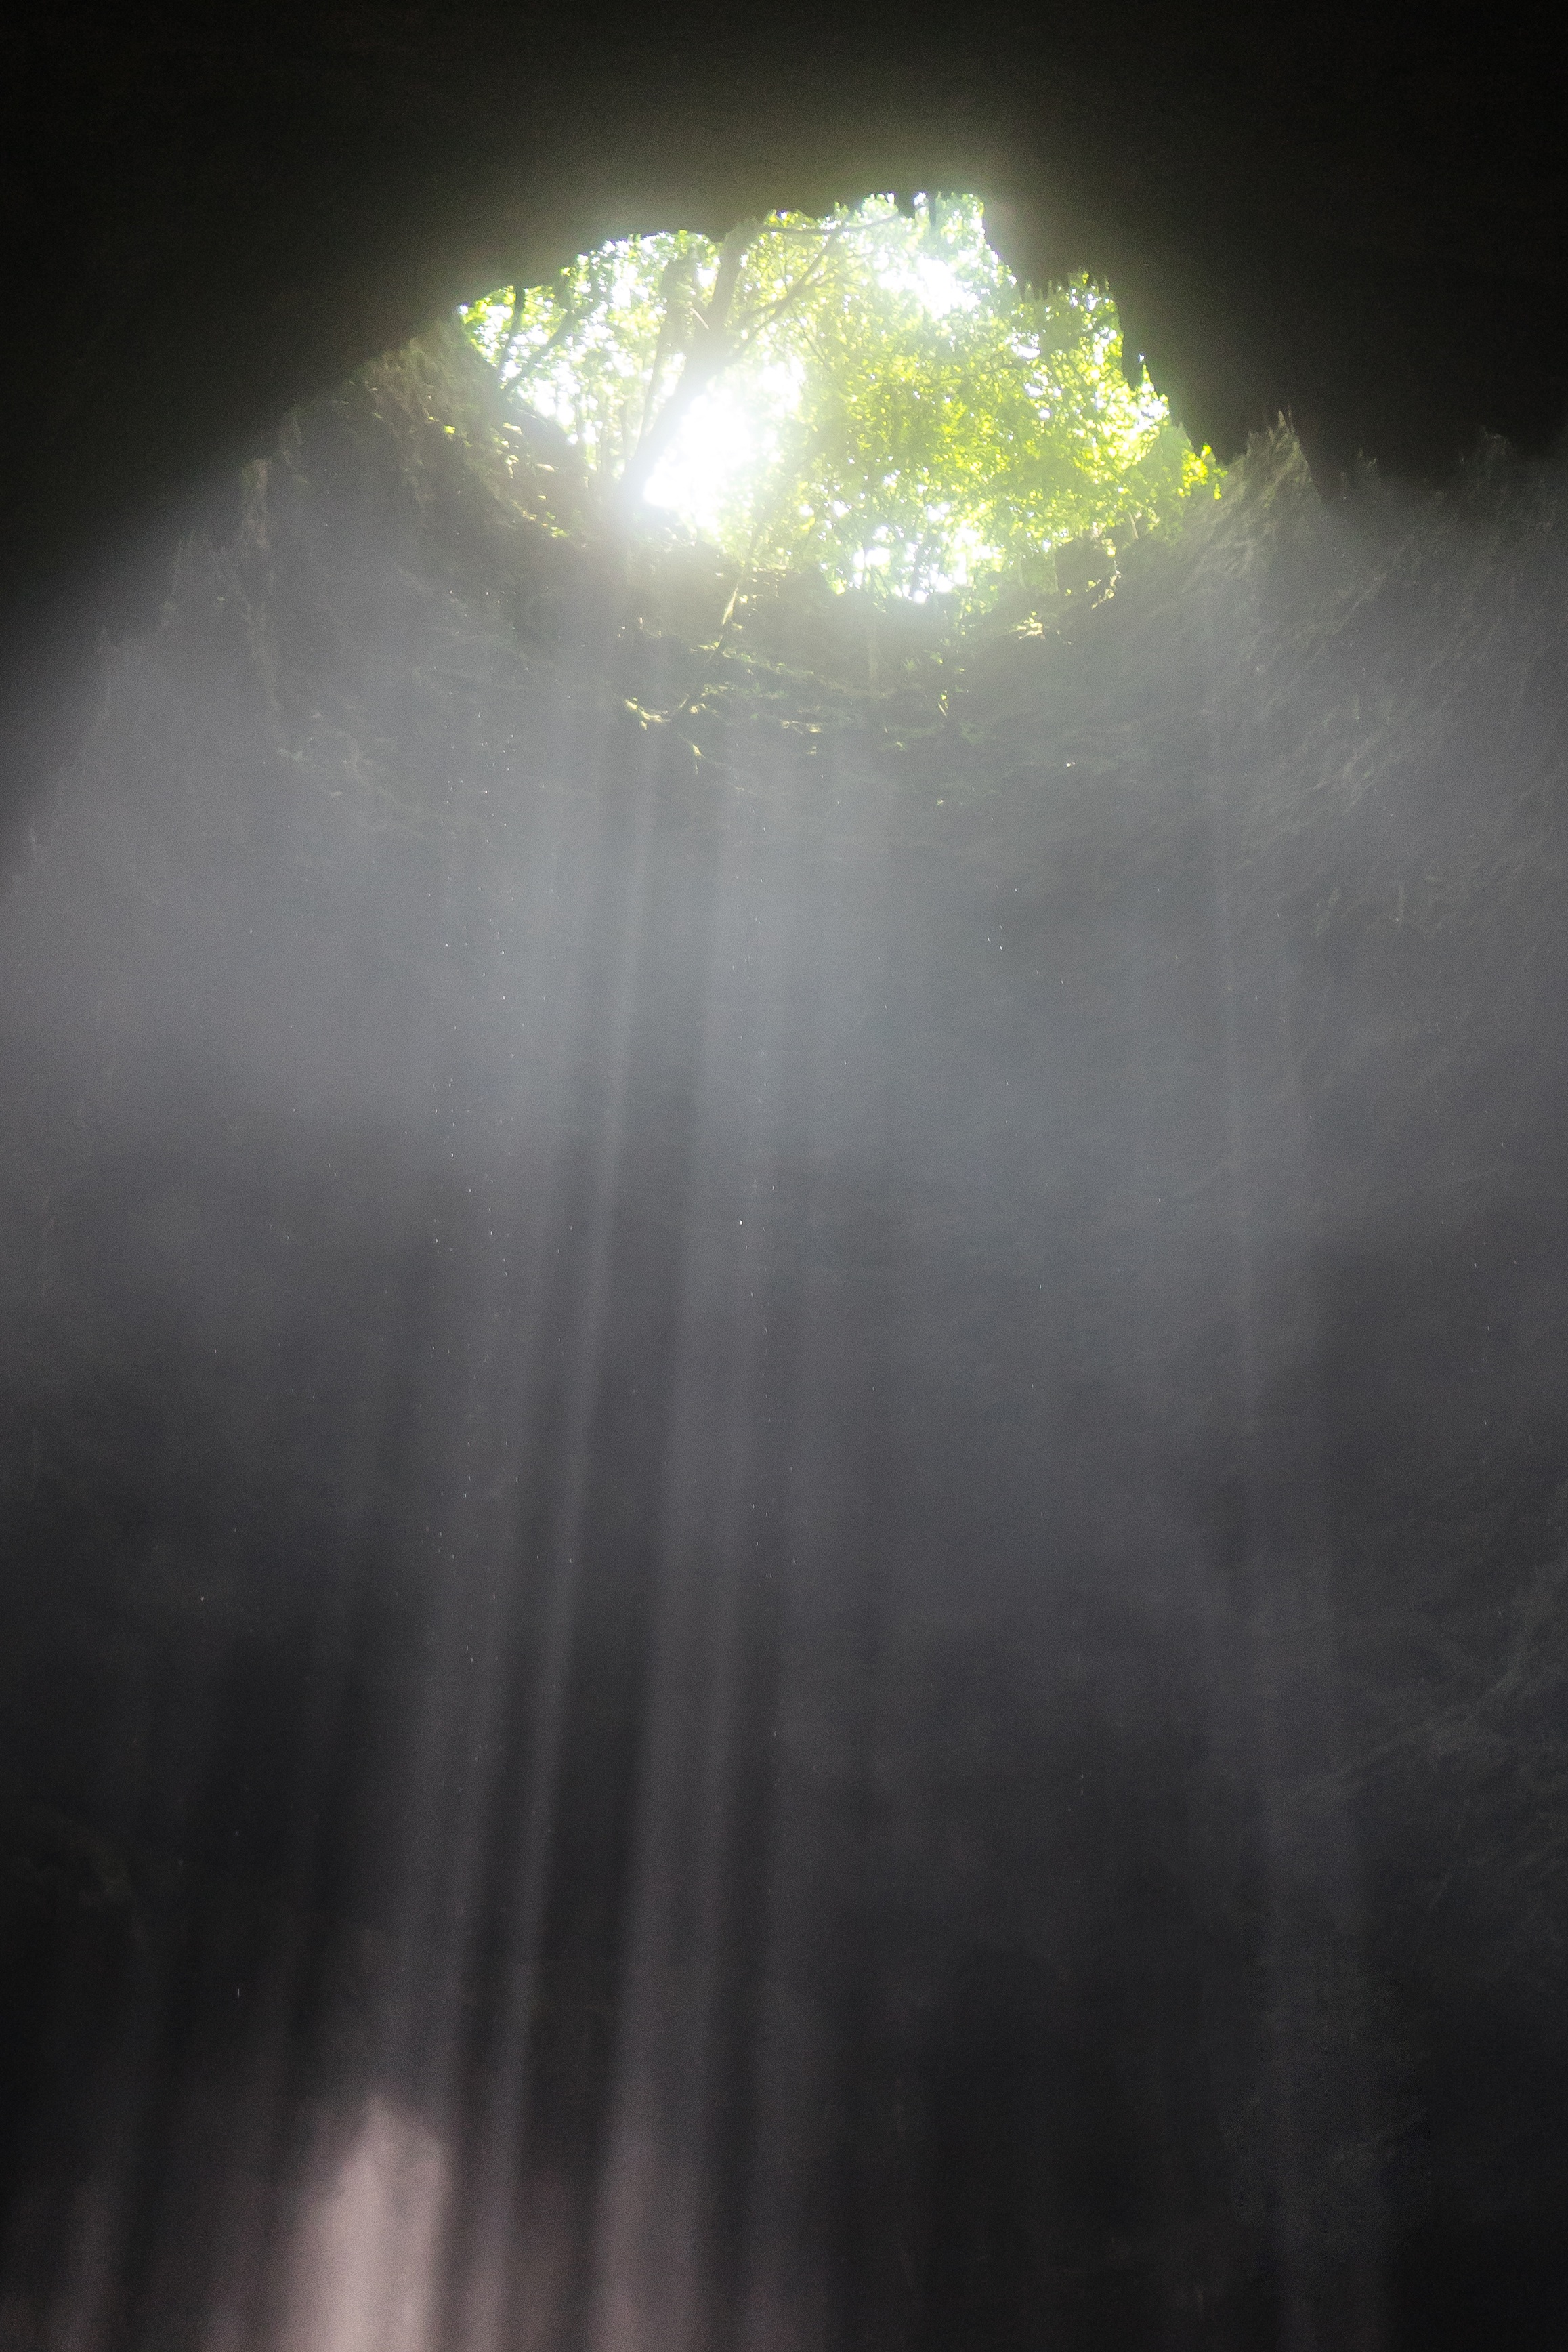
light, fog, sunlight, reflection, weather, darkness, atmospheric phenomenon